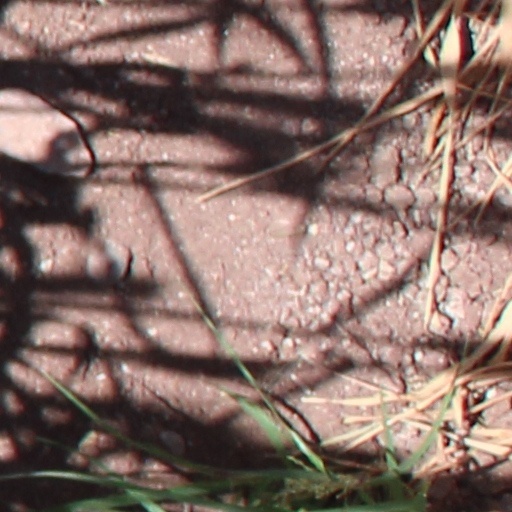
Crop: wheat